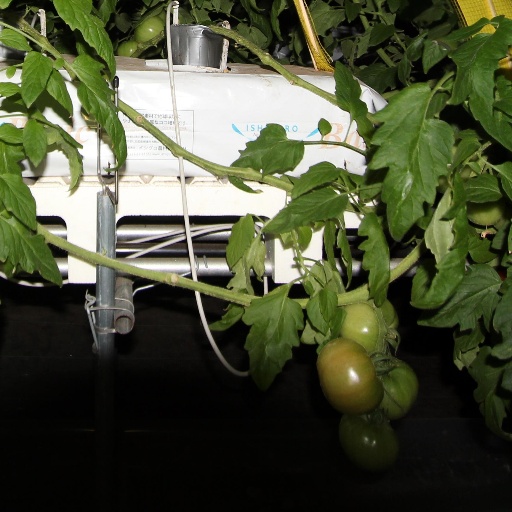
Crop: tomato